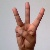
The image shows a hand gesture representing the letter 'W' in Indian Sign Language.